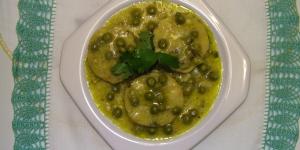
rodajas de merluza en salsa verde